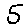
Label: 5